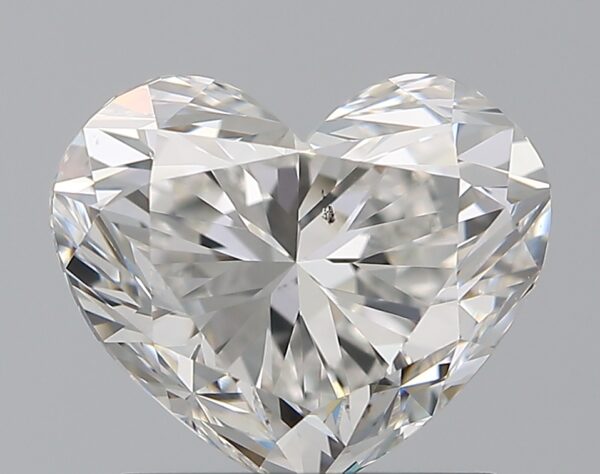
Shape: heart
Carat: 1.5
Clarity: VS2
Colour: F
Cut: EX
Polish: EX
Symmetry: VG
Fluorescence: N
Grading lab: GIA
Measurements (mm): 6.57 x 7.82 x 4.72